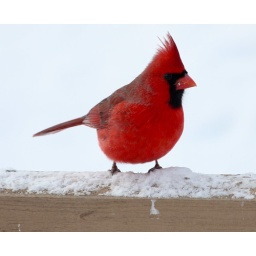
My best male cardinal pictures so far, taken through a window in the house.